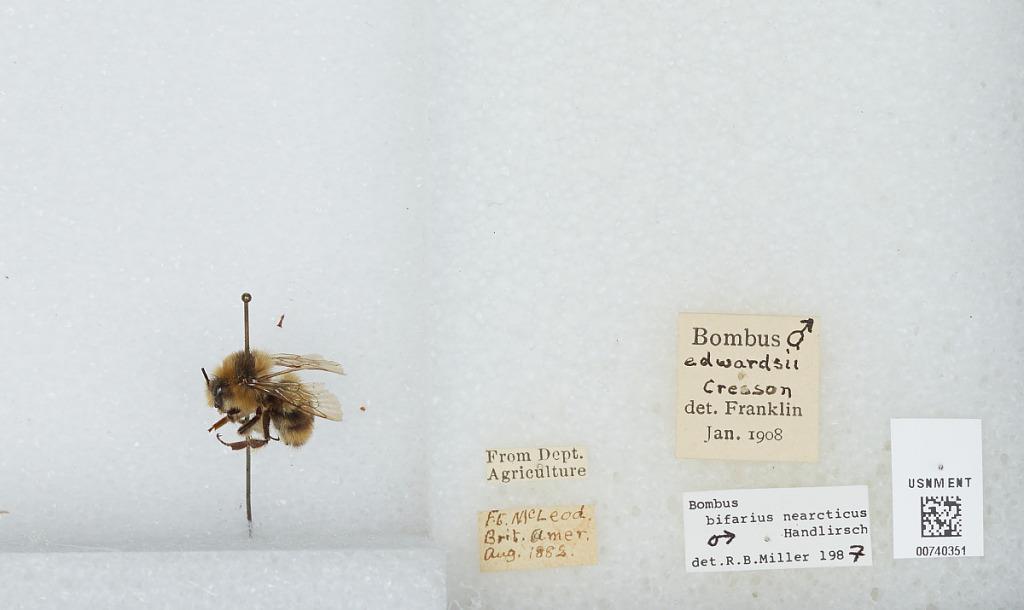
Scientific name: Bombus (Pyrobombus) bifarius Cresson
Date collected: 1882-8-
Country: Canada
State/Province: Alberta
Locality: Fort McLeod
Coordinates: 49.7231, -113.397
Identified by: Miller, R. B.